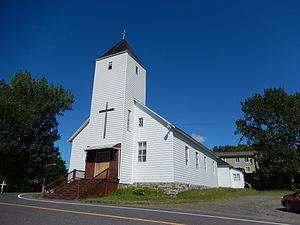
Église Saint-Jean-de-la-Lande à Saint-Jean-de-la-Lande, construite en 1932
Le Témiscouata est une municipalité régionale de comté du Québec, dans la région administrative du Bas-Saint-Laurent, créée le 1ᵉʳ janvier 1982. Son chef-lieu est la ville de Témiscouata-sur-le-Lac. D'une superficie de 3 921 km², elle est composée de 19 municipalités : 3 villes, 11 municipalités et 5 paroisses avec une population totale de 21 993 habitants, en 2005. Son préfet actuel est Guylaine Sirois.
Saint-Jean-de-la-Lande est une municipalité dans la municipalité régionale de comté du Témiscouata au Québec, située dans la région administrative du Bas-Saint-Laurent.
La liste des lieux de culte du Bas-Saint-Laurent liste l'ensemble des lieux de culte situés dans la région administrative du Bas-Saint-Laurent au Québec. La grande majorité de ceux-ci sont de dénomination catholique, mais la liste inclut également des lieux de culte protestants, surtout dans les municipalités où il y a une population d'origine anglophone.